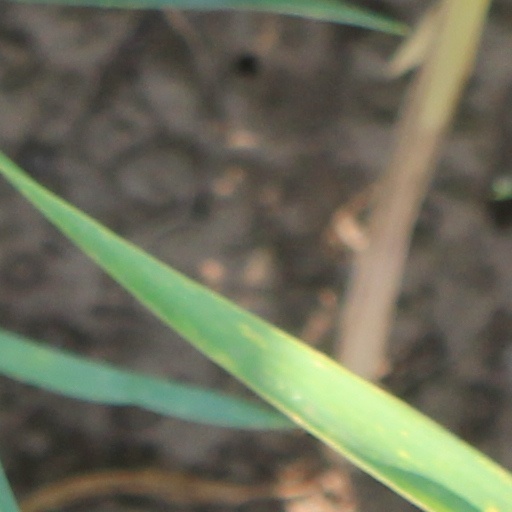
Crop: wheat